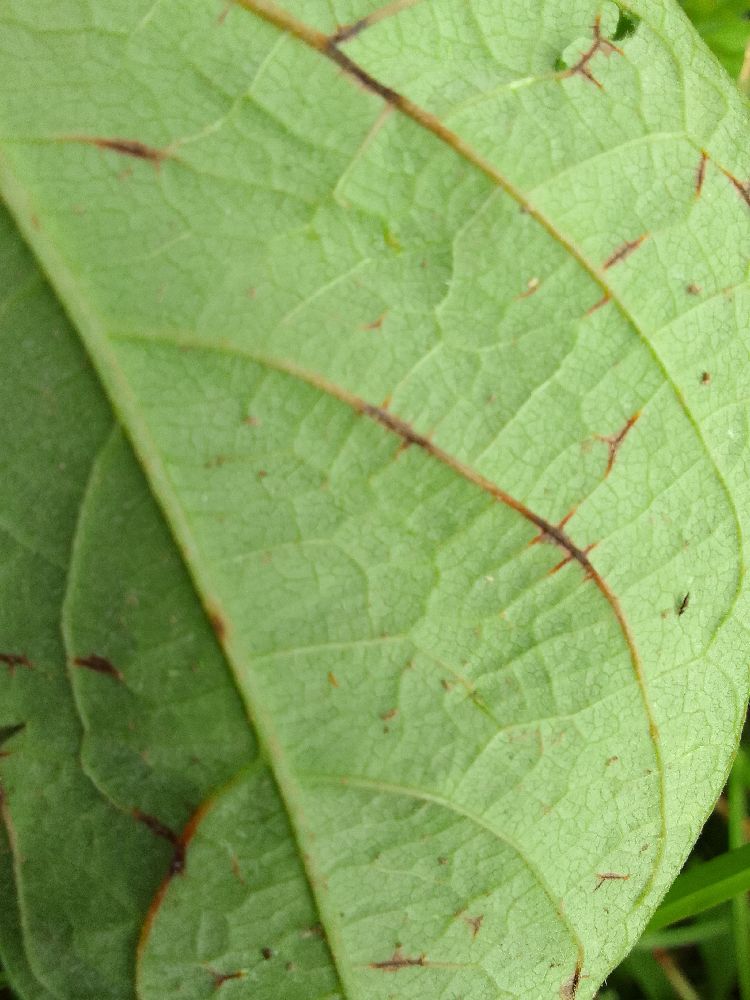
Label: anthracnose